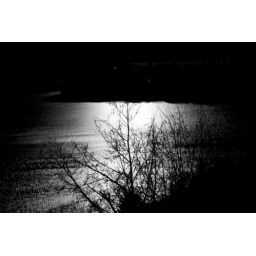
taken this winter ... black and white in perfection :)